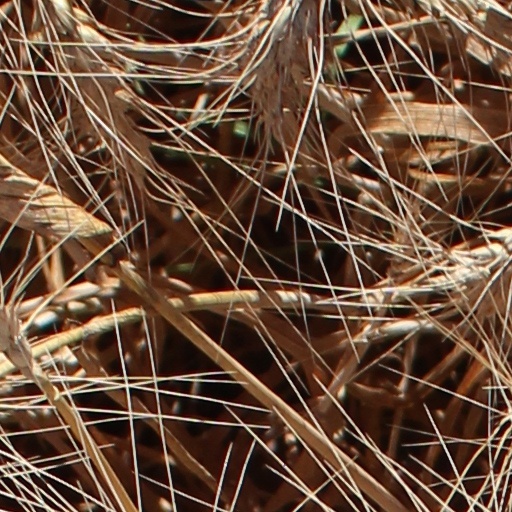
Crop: wheat